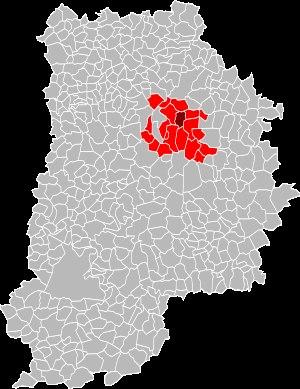
La communauté de communes du Pays de Coulommiers est une ancienne communauté de communes française, située dans le département de Seine-et-Marne en région Île-de-France.